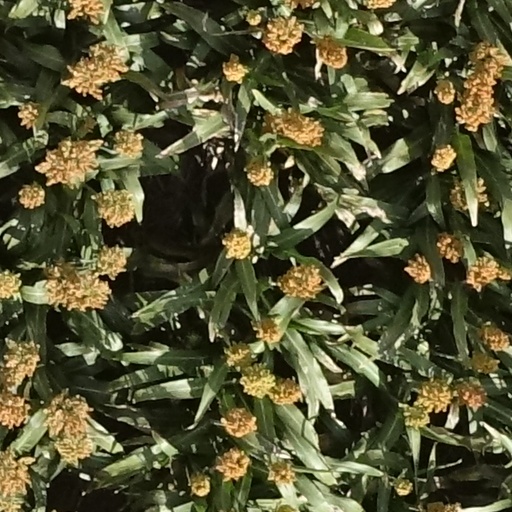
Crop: sorghum